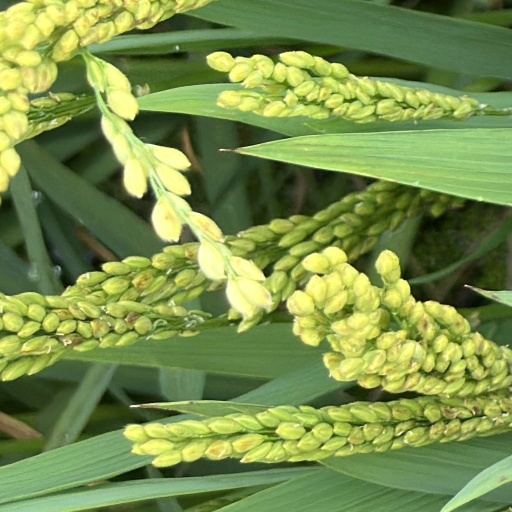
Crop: rice